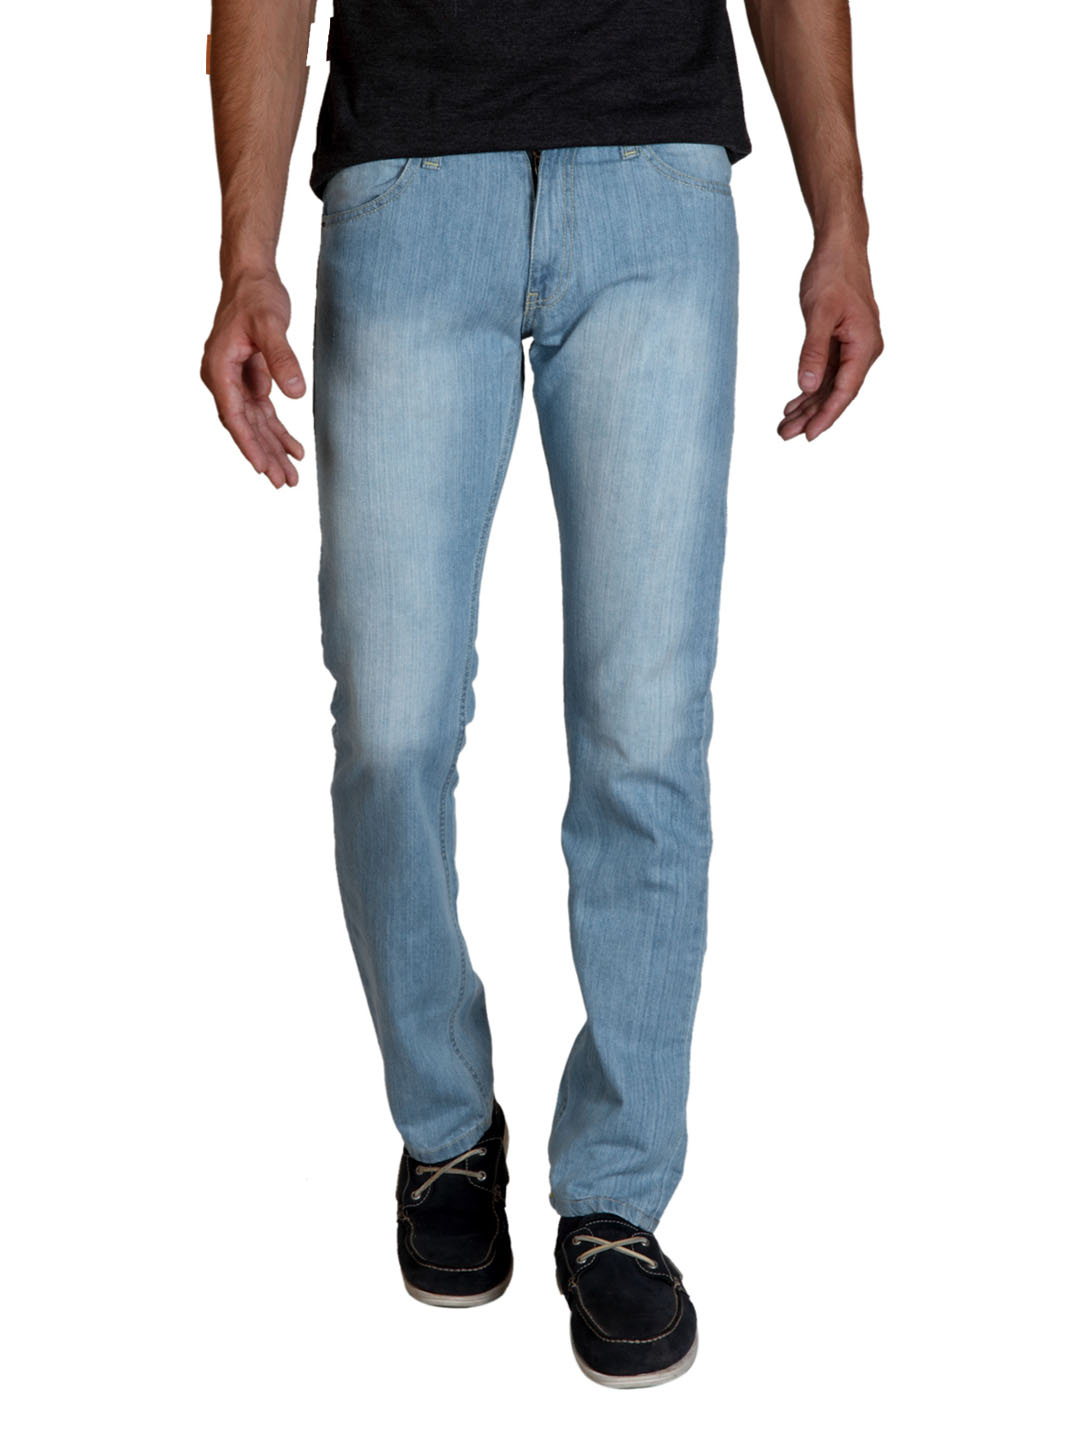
John Players Men Blue Jeans
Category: Apparel / Bottomwear / Jeans
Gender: Men
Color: Blue
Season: Summer 2012
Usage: Casual